Mueang Fa Daet Song Yang

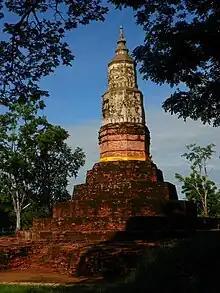
Prataduyaku, the central Stupa, is characteristic of the Dvaravati architectural style integrated with Ayutthaya and Rattanakosin styles, dating back around the 7th-11th century CE.

Maeung Fa Daet Song Yang is a significant moated archaeological site in Northeast Thailand along the Pao River. The site is located in the Kamalasai district, Kalasin province on the Khorat Plateau with the Sakhon Nakhon basin to the north, and the Chi River system to the south. The site on Muang Fa Daed was also an excellent location for trade and transportation due to its proximity to multiple waterways. This site shows evidence of a large-scale Buddhist community and is often associated with the Davaravati culture based on the multitude of artifacts and features found at the site. The site was first excavated in 1968 and later by Phasook Indrawood in 1991, who dug nine test pits and found two phases of occupation. This region also indicated that agriculture was a large part of the lifestyle here. The site was thought to have been founded by Chao Fa Ra-ngum in 621 AD.